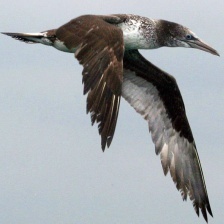
Species: NORTHERN GANNET
Scientific name: MORUS BASSANUS